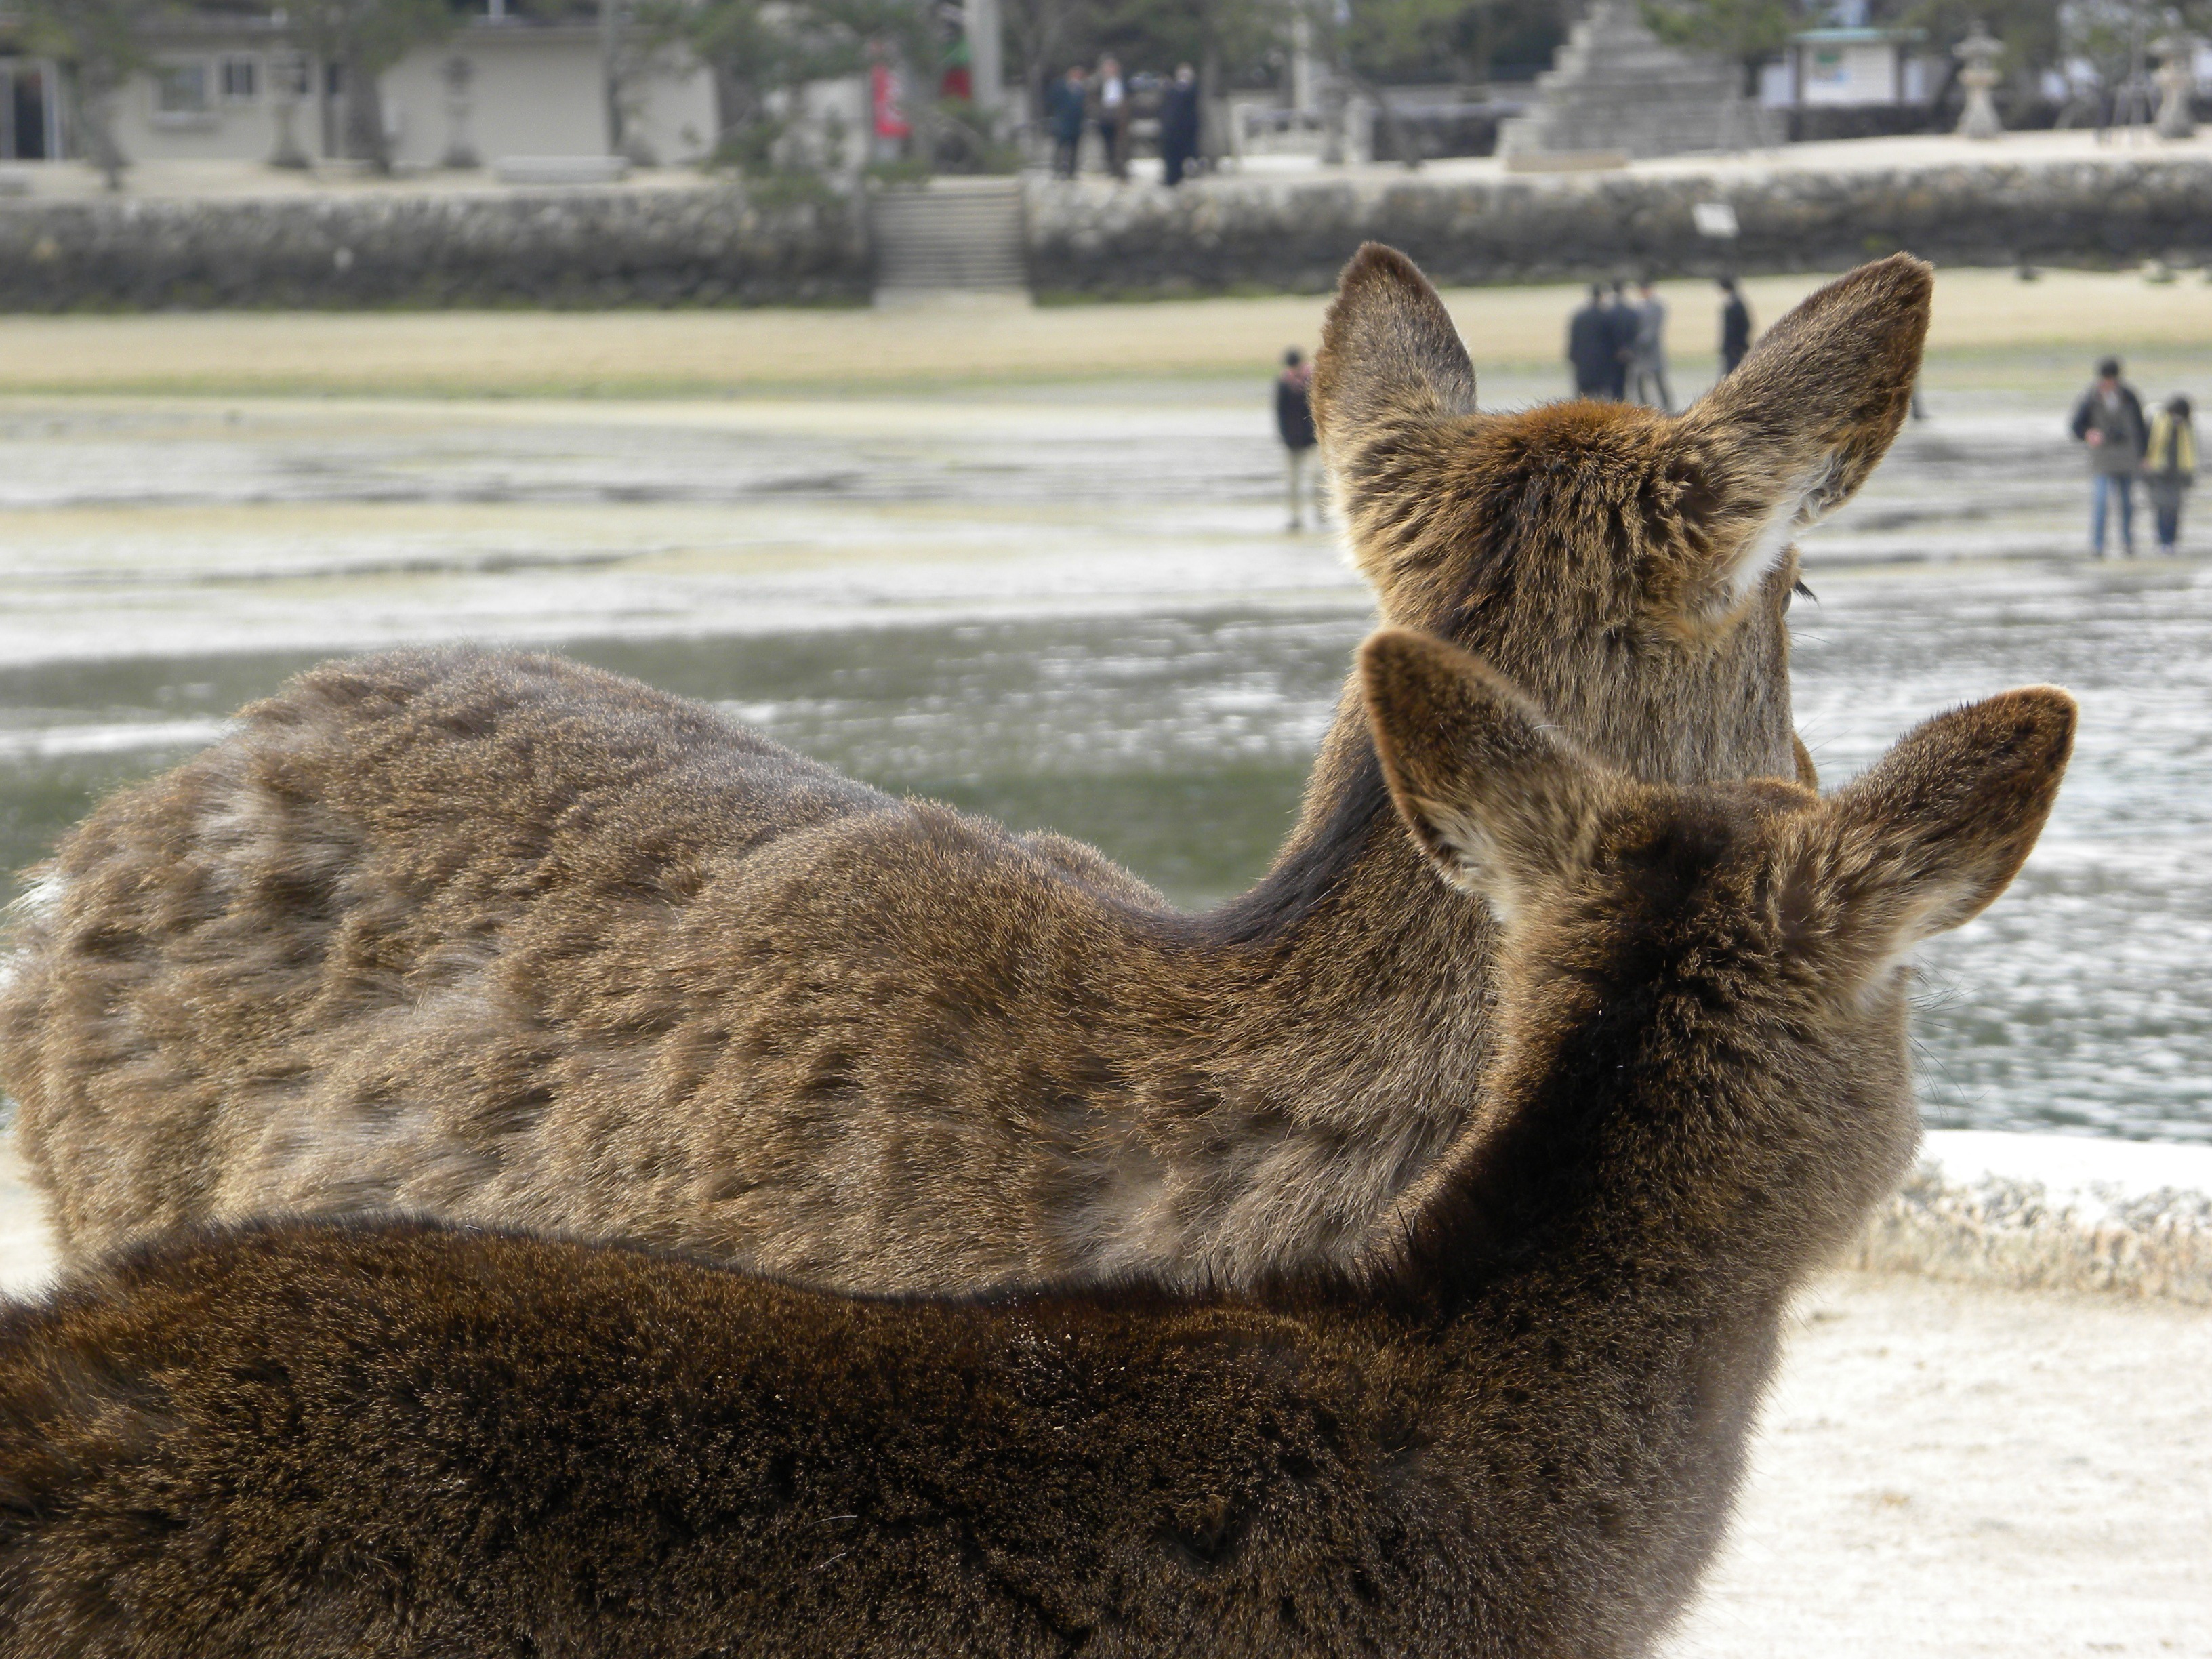
beach, animal, wildlife, wild, paradise, mammal, fauna, fawn, kangaroo, llama, alpaca, animals, look, vertebrate, marsupial, bambi, vicuna, biche, to watch, macropodidae, camel like mammal